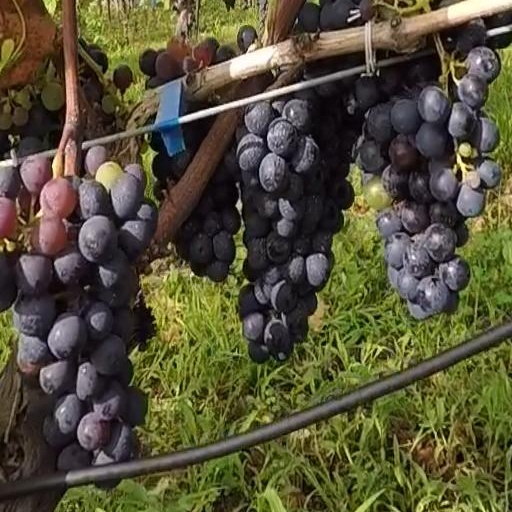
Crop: grape